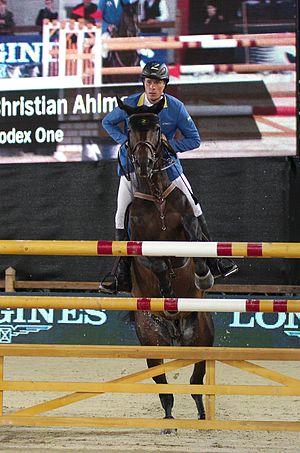
Codex One est un étalon de saut d'obstacles bai, inscrit au stud-book du Hanovrien, monté par le cavalier allemand Christian Ahlmann. Ils décrochent la médaille d'argent par équipes aux Championnats d'Europe de dressage et de saut d'obstacles 2013 à Herning, puis le Grand Prix d'Aix-la-Chapelle en 2014. Blessé à deux reprises, Codex one disparaît des terrains de concours en septembre 2017 avant d'être officiellement mis en retraite en juin 2019.